Winston Churchill's pets

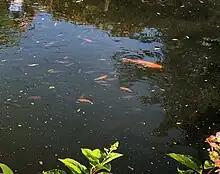
The fish in 2023

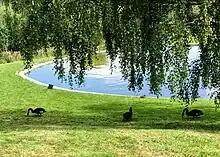
Black swans at Chartwell

Churchill kept goldfish in his ponds at Chartwell. In 1938, the round pond was stocked with a thousand golden orfe which he often fed personally with maggots, even when he was Prime Minister during the Second World War. Otters devastated this school in 1945, leaving just one, but he restocked them and, in the 1950s, hand-feeding his "darlings" was still a passionate ritual.